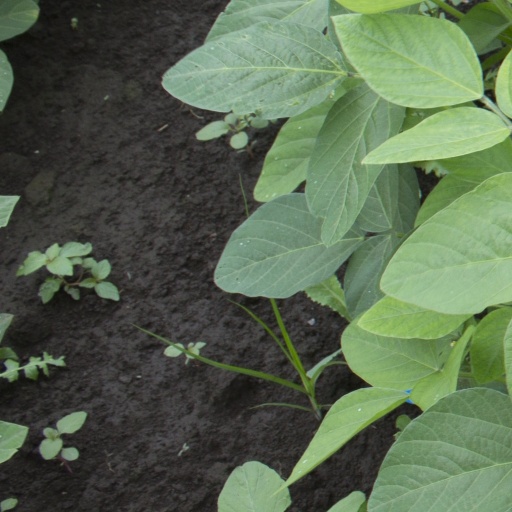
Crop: soybean